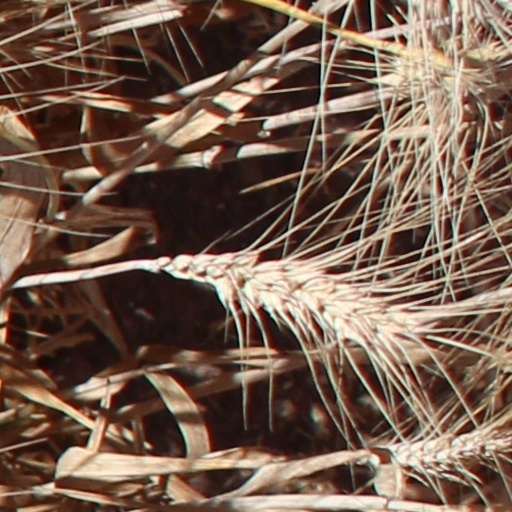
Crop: wheat